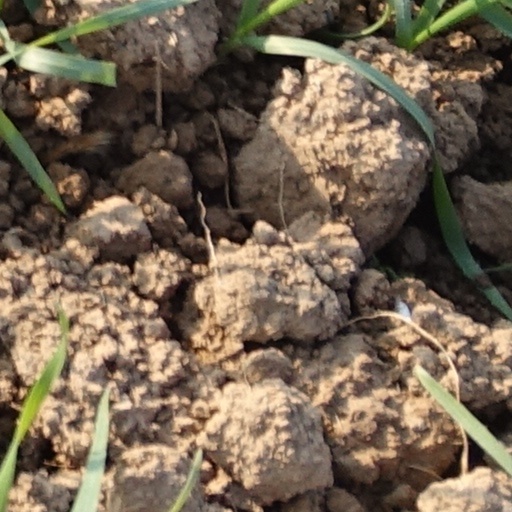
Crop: wheat